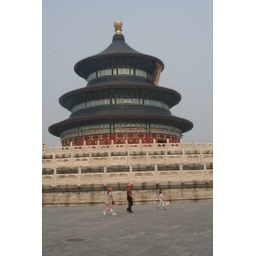
Family walking by the Hall of Annual Prayer, with little girl leading the way.